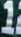
Number: 1